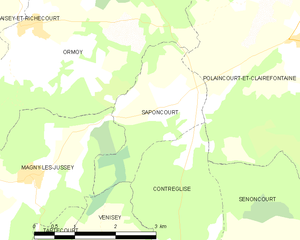
Carte des communes françaises